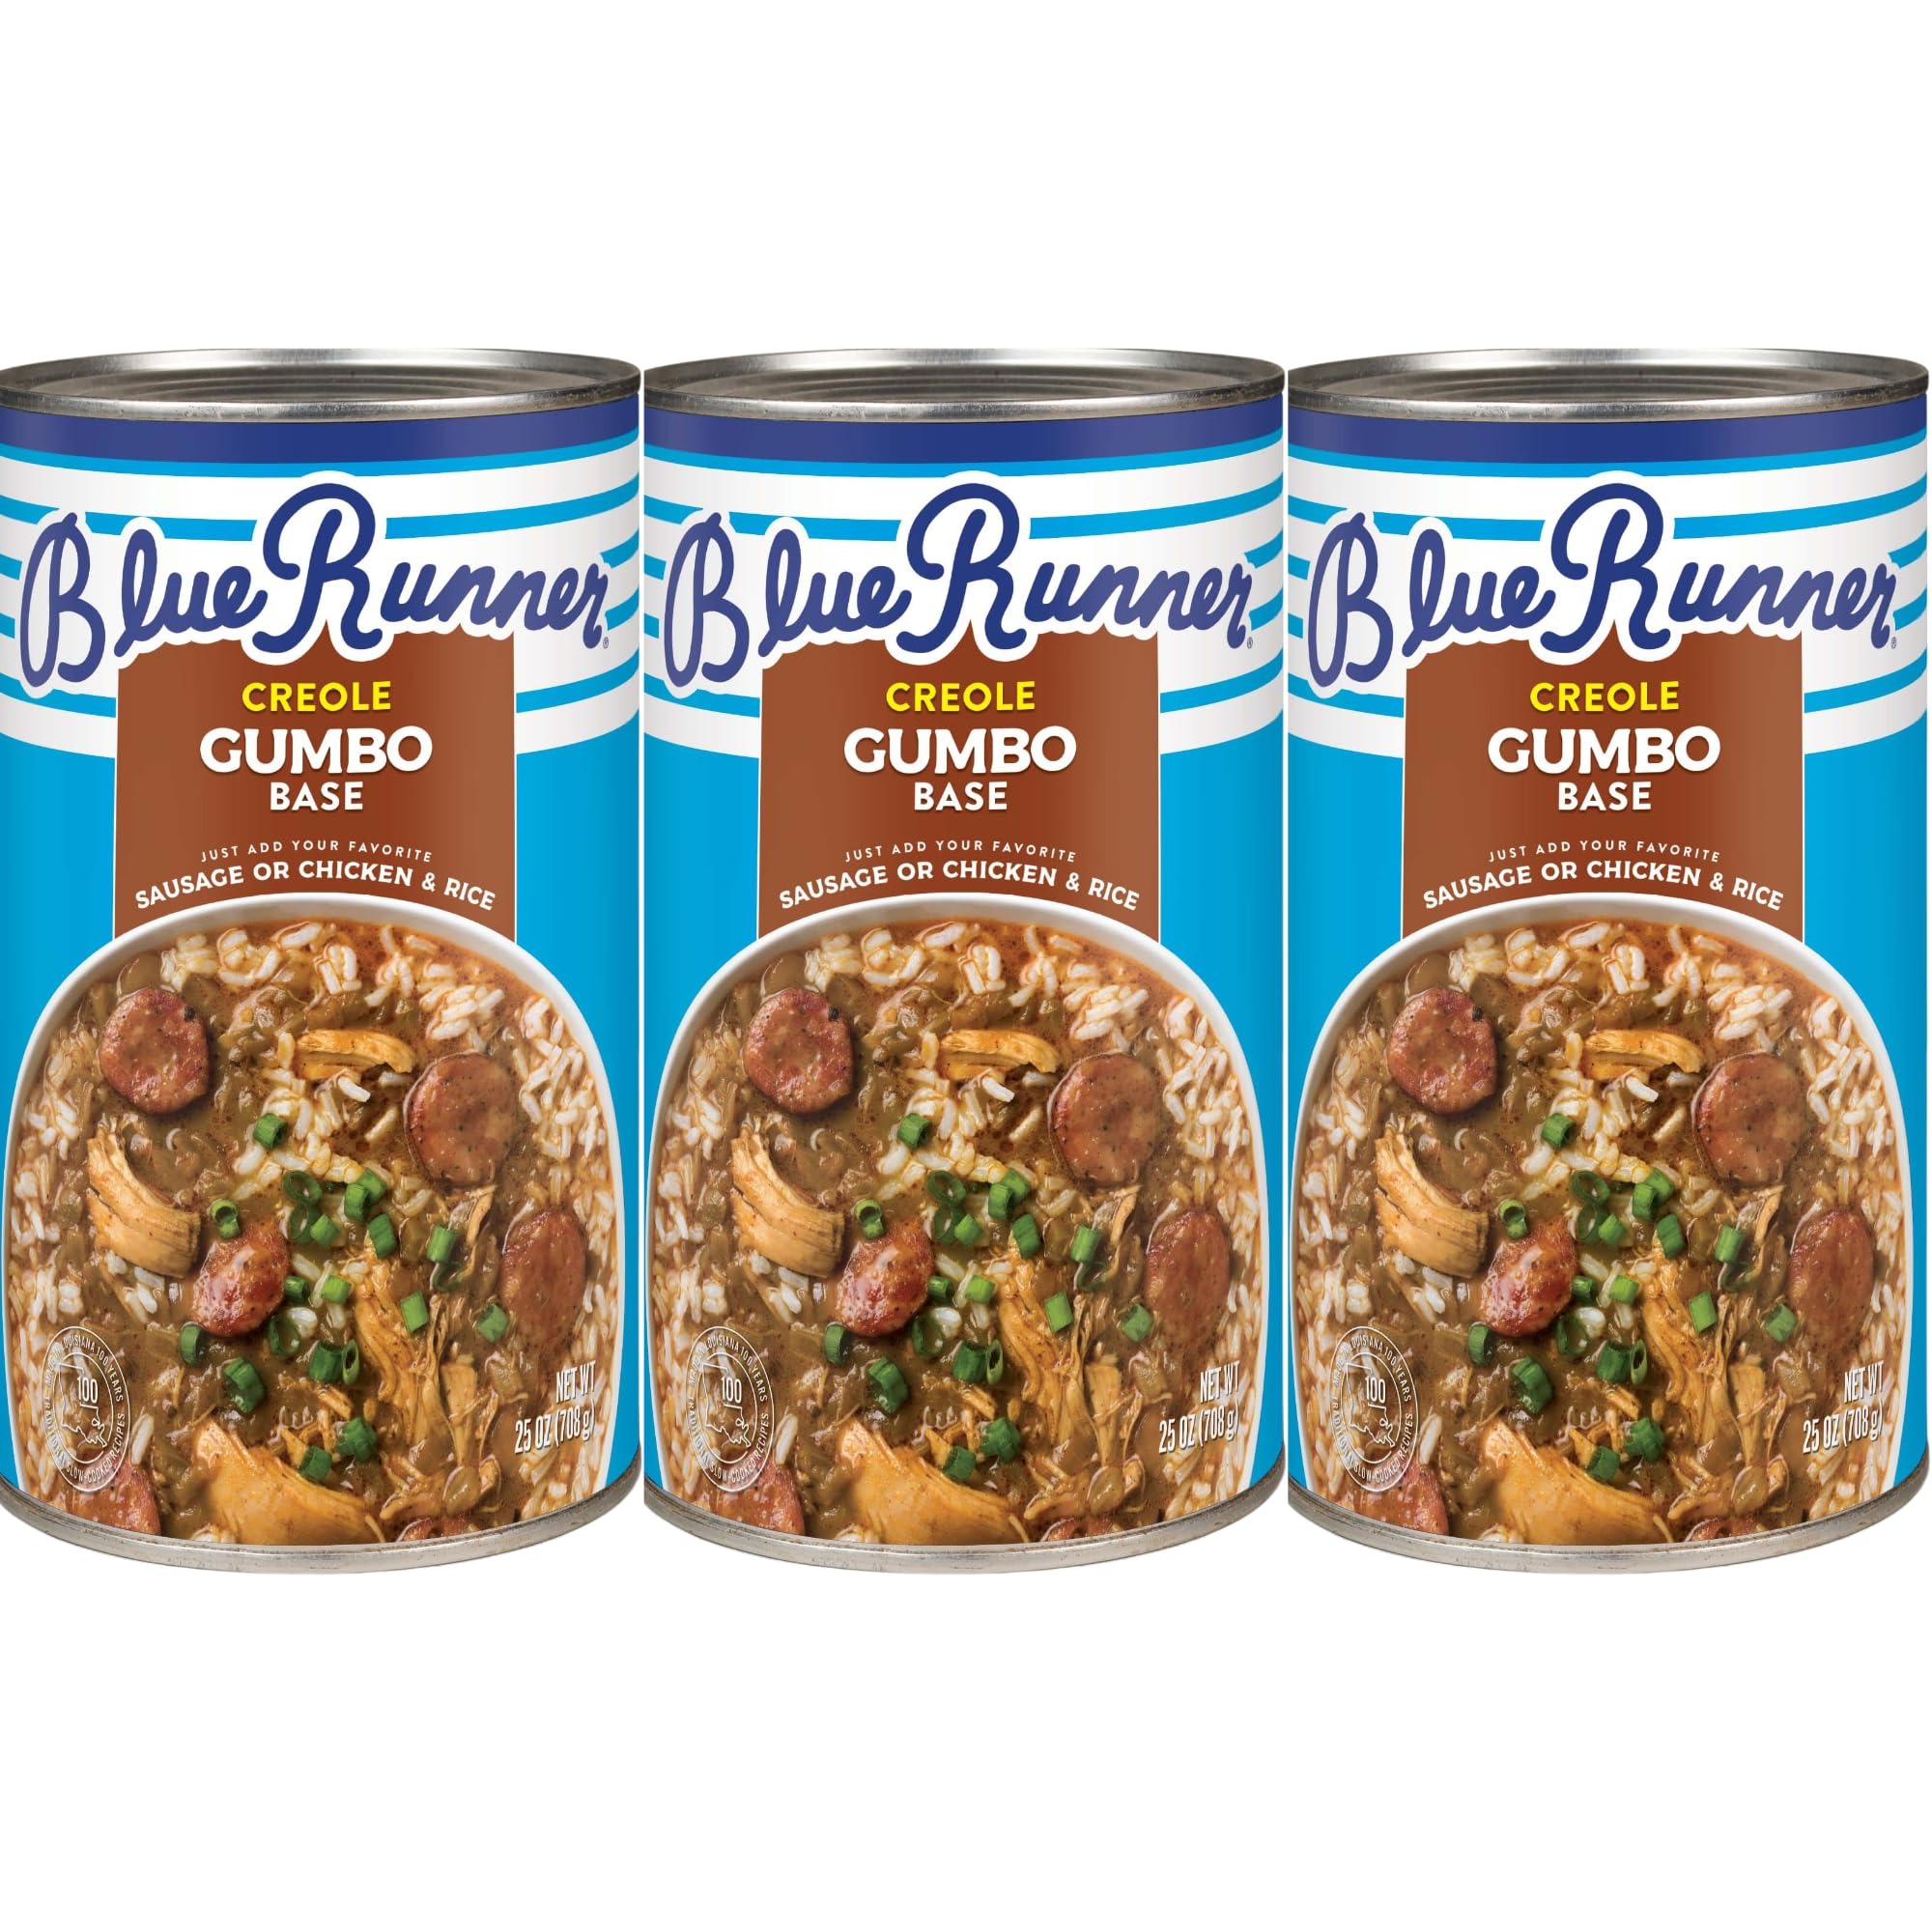
Item Name: Blue Runner Gumbo Creole Base (Pack of 3) Traditional Louisiana Chicken and Sausage Gumbo Base - Quick and Delicious Meal Solution
Bullet Point 1: Authentic Louisiana Flavor: Enjoy the rich taste of traditional Creole gumbo with this ready-to-use gumbo base, crafted for quick and easy meal preparation.
Bullet Point 2: Easy to Prepare: Simply heat the gumbo base, add your choice of cooked chicken or sausage, and simmer for a delicious dish in minutes—no extensive cooking required.
Bullet Point 3: Versatile Meal Solution: Ideal for using leftover turkey or fresh sausage, this gumbo base lets you create hearty meals without sacrificing flavor or quality.
Bullet Point 4: Time-Saving Convenience: Skip the time-consuming roux preparation and let Blue Runner do the work for you, allowing you to savor homemade gumbo in a fraction of the time.
Bullet Point 5: Great for Leftovers: Perfectly designed to transform leftover holiday turkey into a rich, flavorful gumbo that your family will love, with minimal effort involved.
Bullet Point 6: Serve Over Rice: Enjoy the gumbo over steamed rice for a complete meal, and enhance the experience by garnishing with fresh green onions for added flavor.
Bullet Point 7: Pack of 3: Stock up with three cans of Blue Runner Gumbo Creole Base, ensuring you have plenty on hand for family dinners or casual gatherings.
Product Description: Experience the authentic flavors of Louisiana with Blue Runner Gumbo Creole Base, available in a convenient pack of three. Our traditional gumbo base is crafted from a rich roux, allowing you to create a delightful pot of Creole Chicken and Sausage Gumbo in a fraction of the time it takes to make from scratch. Just open a can, add your choice of meat, and enjoy a hearty gumbo that rivals those made by our grandmothers. Whether you're using leftover turkey from the holidays or fresh sausage, this base delivers the deep, savory flavors you crave without the hours of preparation. Simply heat the gumbo base in a stockpot, mix in pre-cooked chicken or sausage, and simmer for a quick and satisfying meal. Serve it over steamed rice, and don’t forget to garnish with fresh green onions for that perfect finishing touch. Embrace the spirit of Louisiana cooking and let Blue Runner Gumbo Creole Base simplify your meal prep while delivering the authentic taste of Creole cuisine.
Value: 75.0
Unit: ounce

Price: 13.86